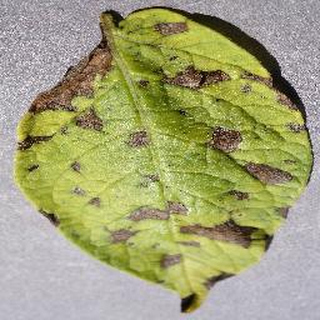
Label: potato_early_blight